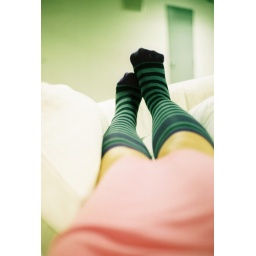
Taking a break from the studio, stretched out on the white rocking couch in the lounge.